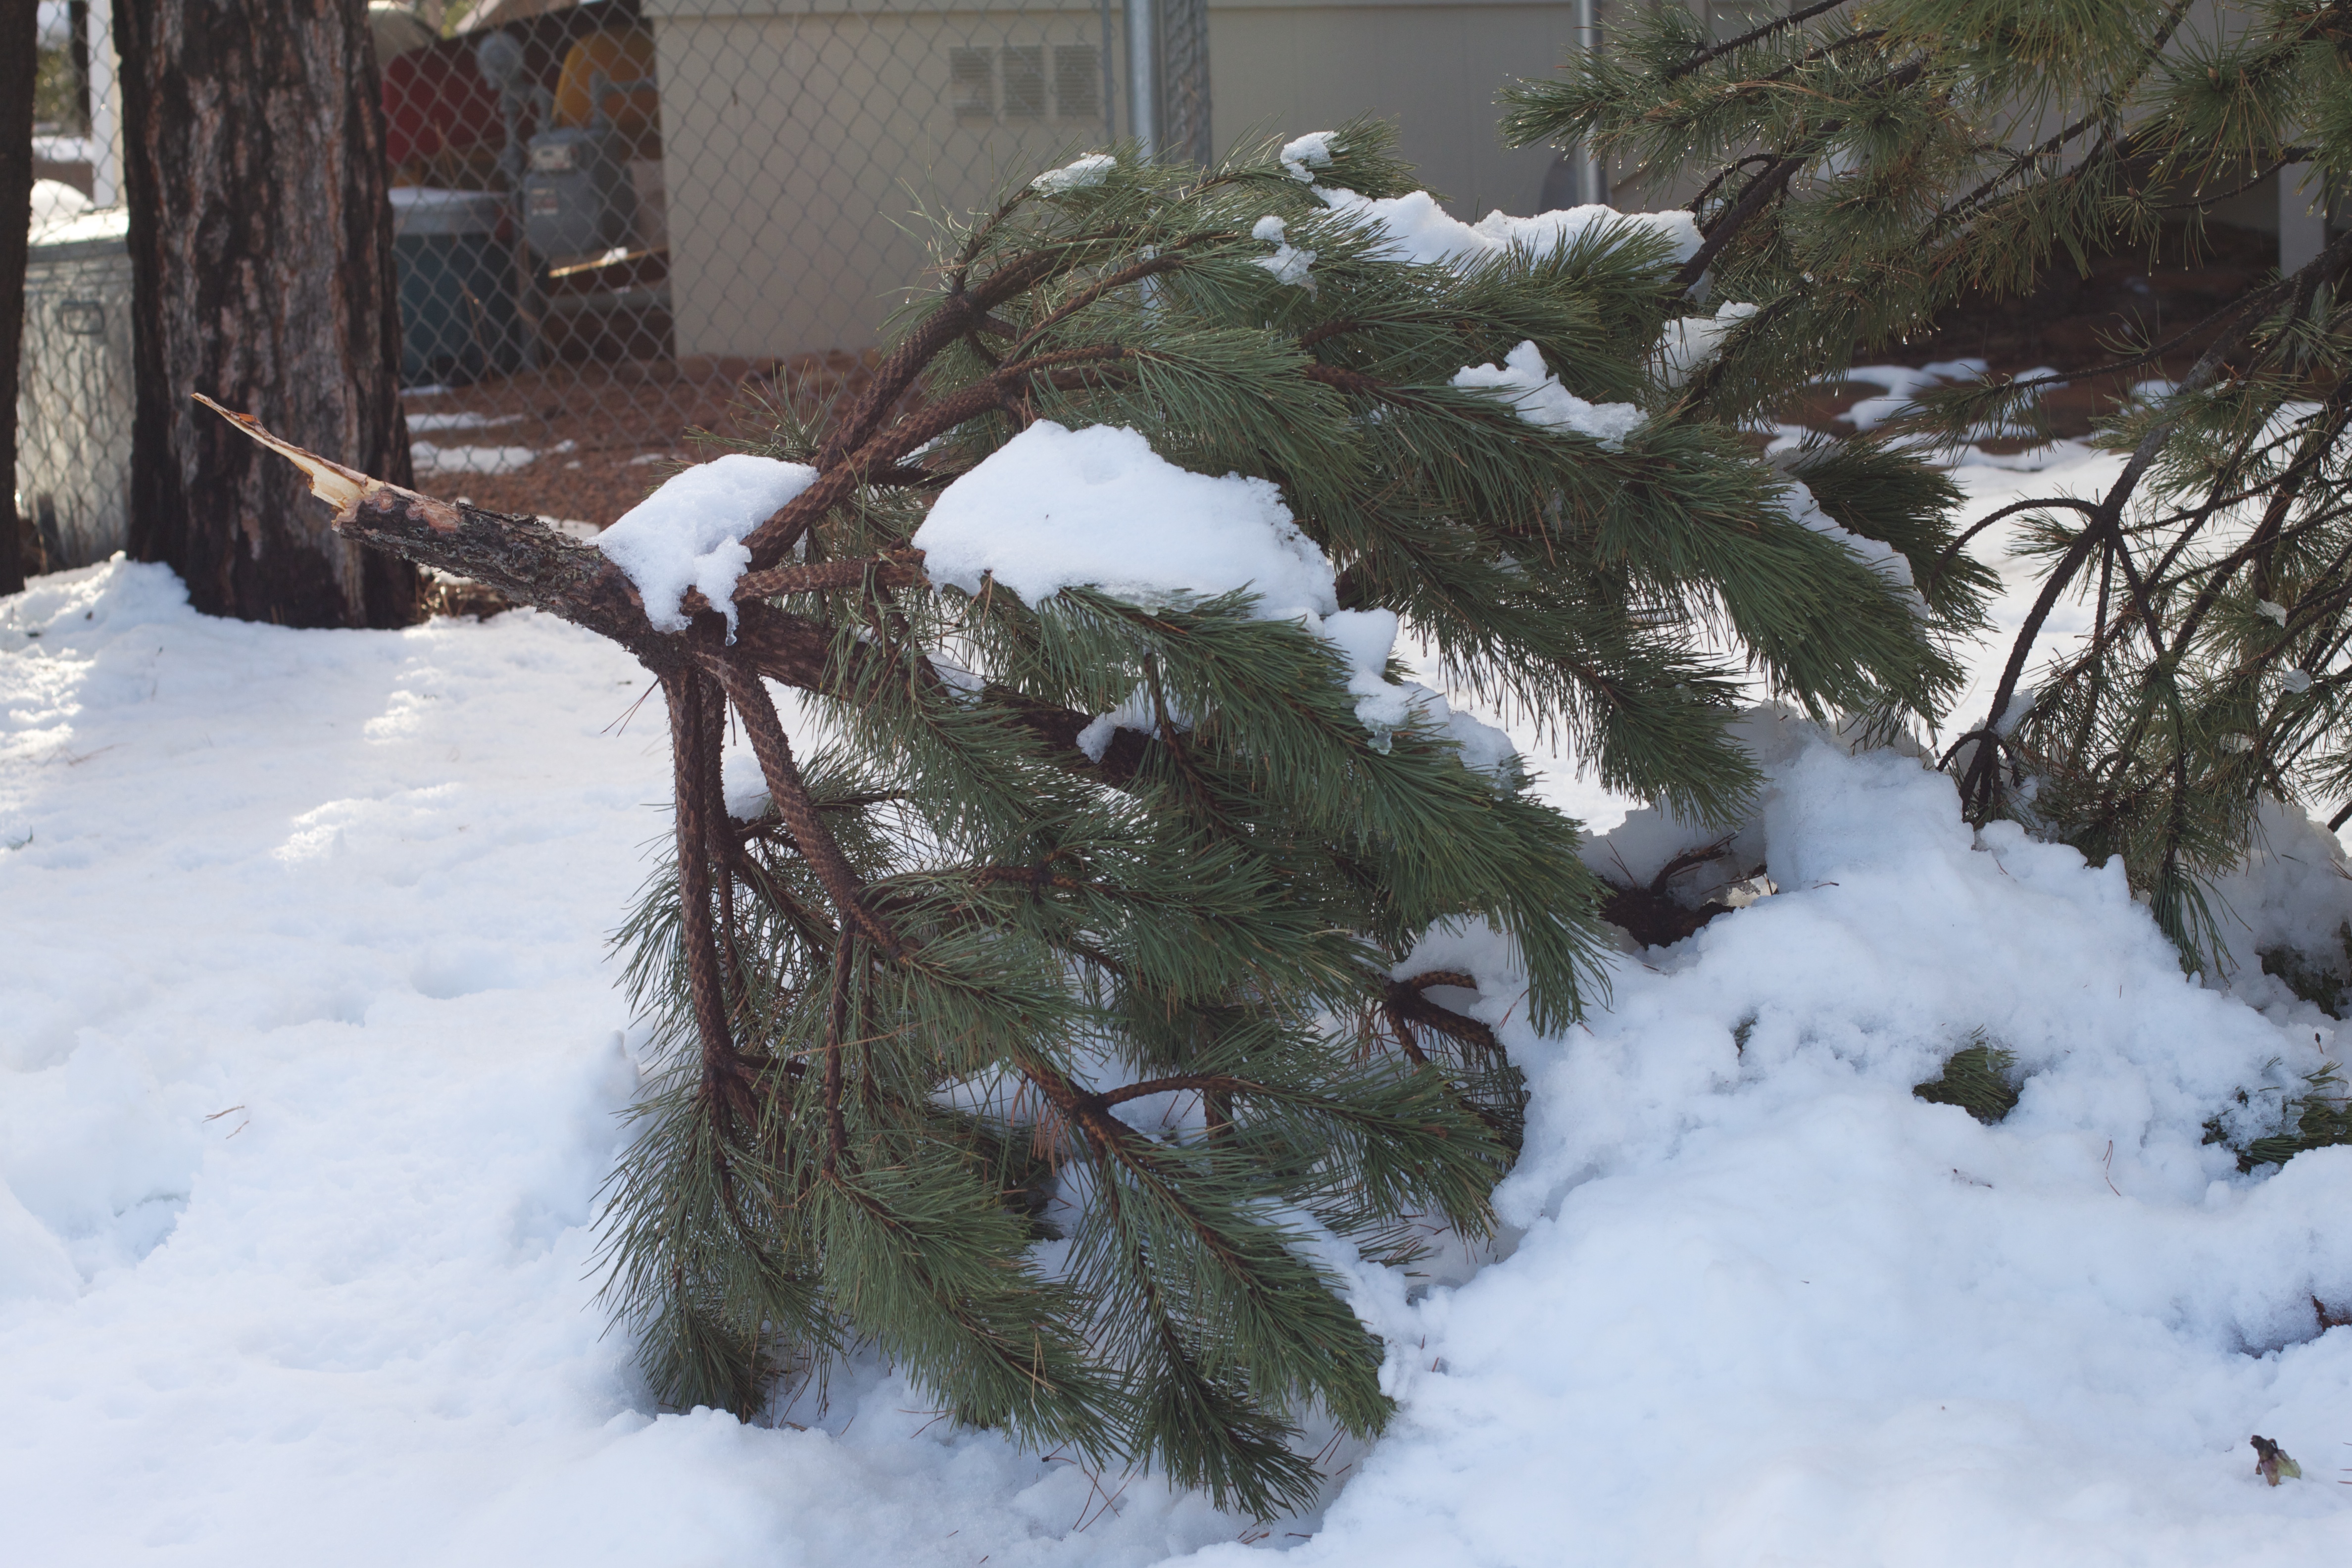
tree, branch, snow, winter, ice, weather, fir, season, spruce, blizzard, freezing, woody plant, winter storm